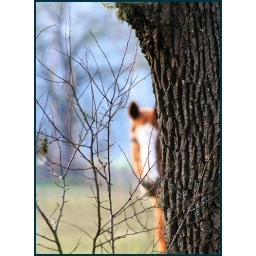
Sage was peering around the tree at me while I was walking in the woods with the dogs.